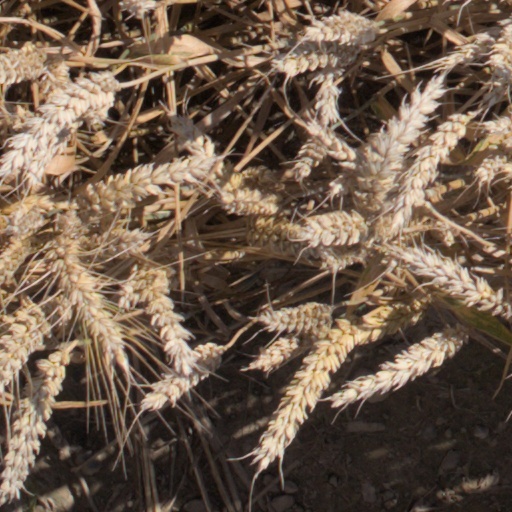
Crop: wheat